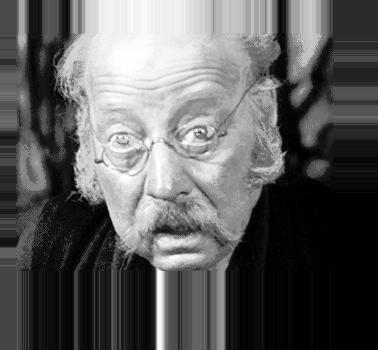
Age: 54